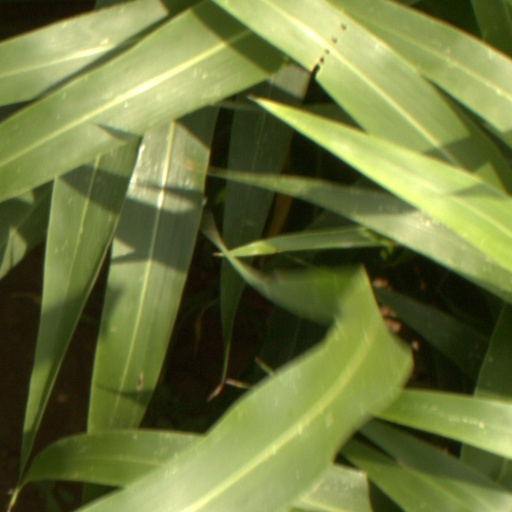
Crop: sorghum